IWA Undisputed World Heavyweight Championship (Puerto Rico)

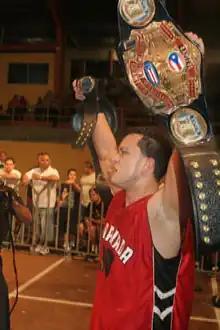
Blitz holds the championships, with the "Capitol Heavyweight Championship" on the foreground

On January 6, 2008, Jack Meléndez who had been managing La Rabia, the stable where he performed abandoned the company citing differences with the company's personnel. Following Meléndez's exit from the company the stable abandoned the company no-showing the a special event scheduled for January 6, 2008. On January 6, Maldonado appeared in the IWA's Histeria Boricua event, with the championship belt still in his possession and challenged Freddie "Blitz" Lozada, who was the IWA World Heavyweight Champion to a unification match. The match took place later in the event with Lozada winning both belts. Following this match WWC's merchandising manager, José Roberto Rodríguez, who had been allowed entry into the building, demanded that the belt was returned to him, but at the moment the IWA's personnel had replaced the belt with Revolution X-Treme Wrestling's championship belt (at the moment in Savio Vega's possession) and had transferred the Universal Heavyweight Championship to a secure location, which led to a discussion between personnel from both companies and Rodríguez's expulsion from the event. After the event's conclusion police officers were deployed and the IWA retained physical possession of the championship. Following this the belt was returned to WWC personnel following an ultimatum, which claimed that the company would take legal action if it wasn't returned within forty-eight hours. However, both the International Wrestling Association and the National Wrestling Alliance recognized the unification match, and considered Lozada the first Undisputed World Heavyweight Champion in Puerto Rico.